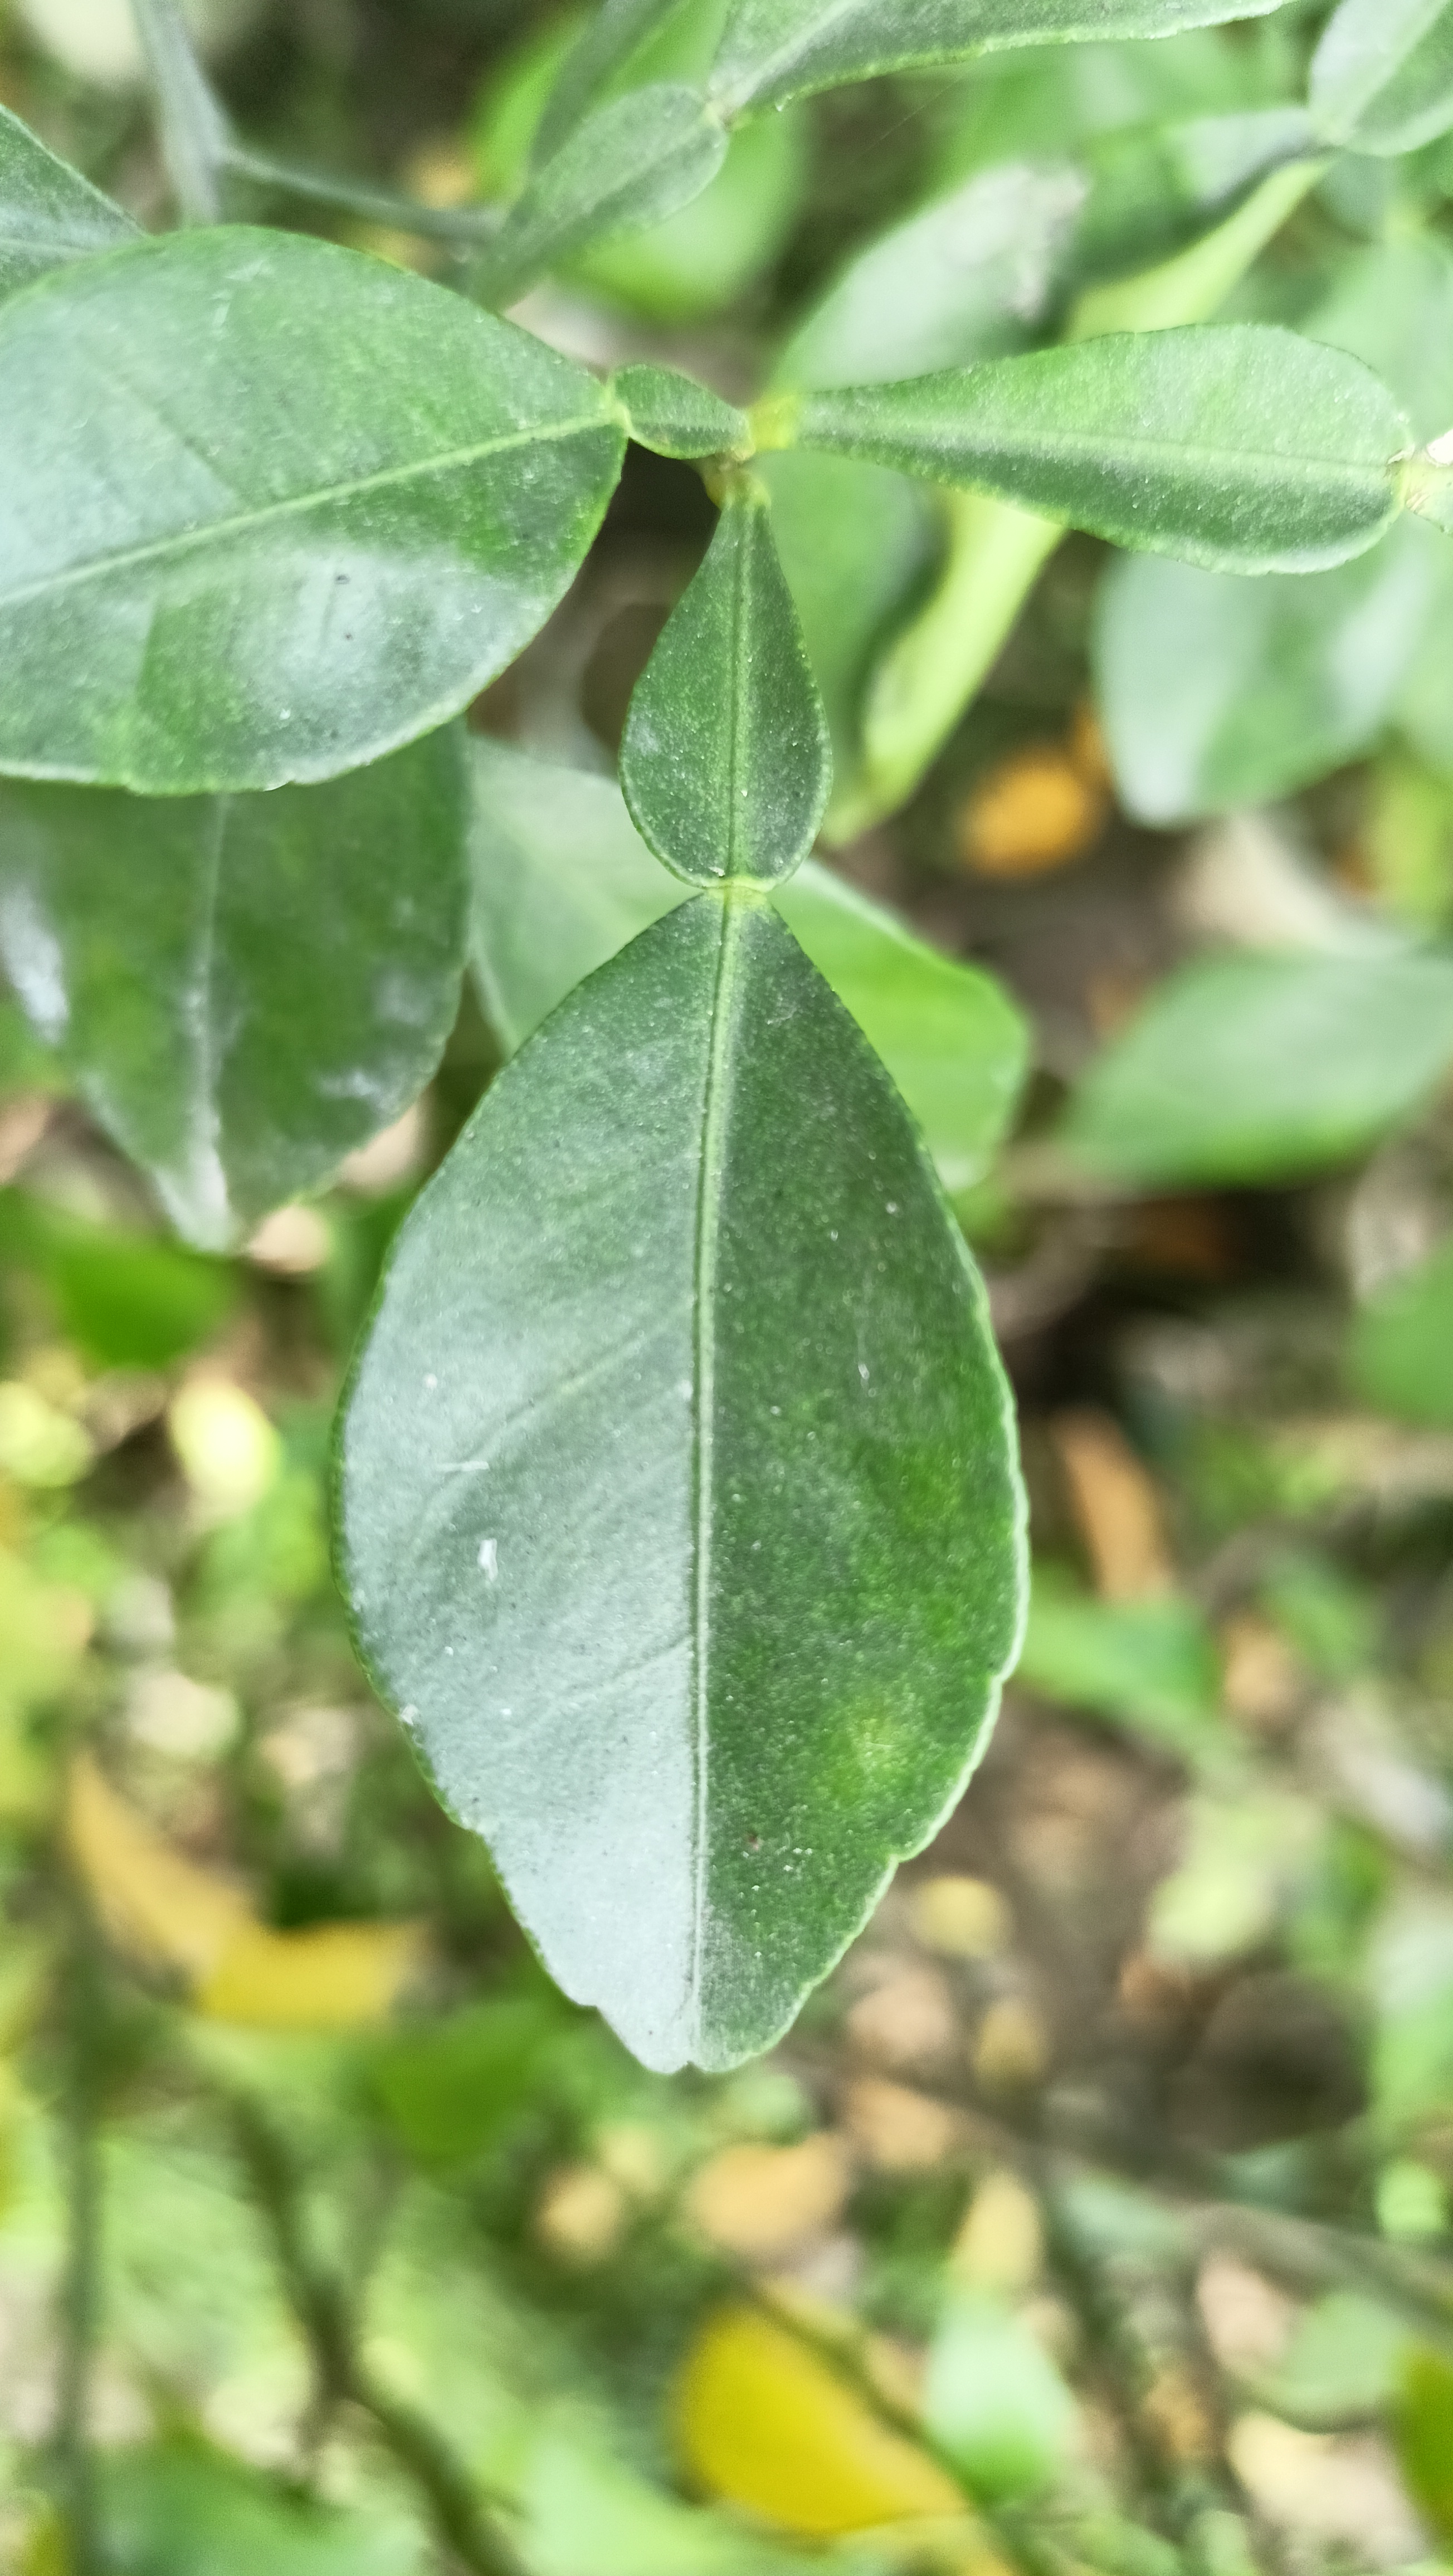
Mandarin leaf variety: Nagpuri